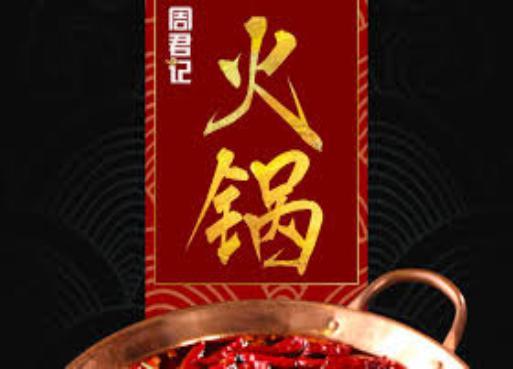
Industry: Food